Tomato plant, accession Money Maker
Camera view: tilt-top (135 deg); turntable rotation: 270 degrees
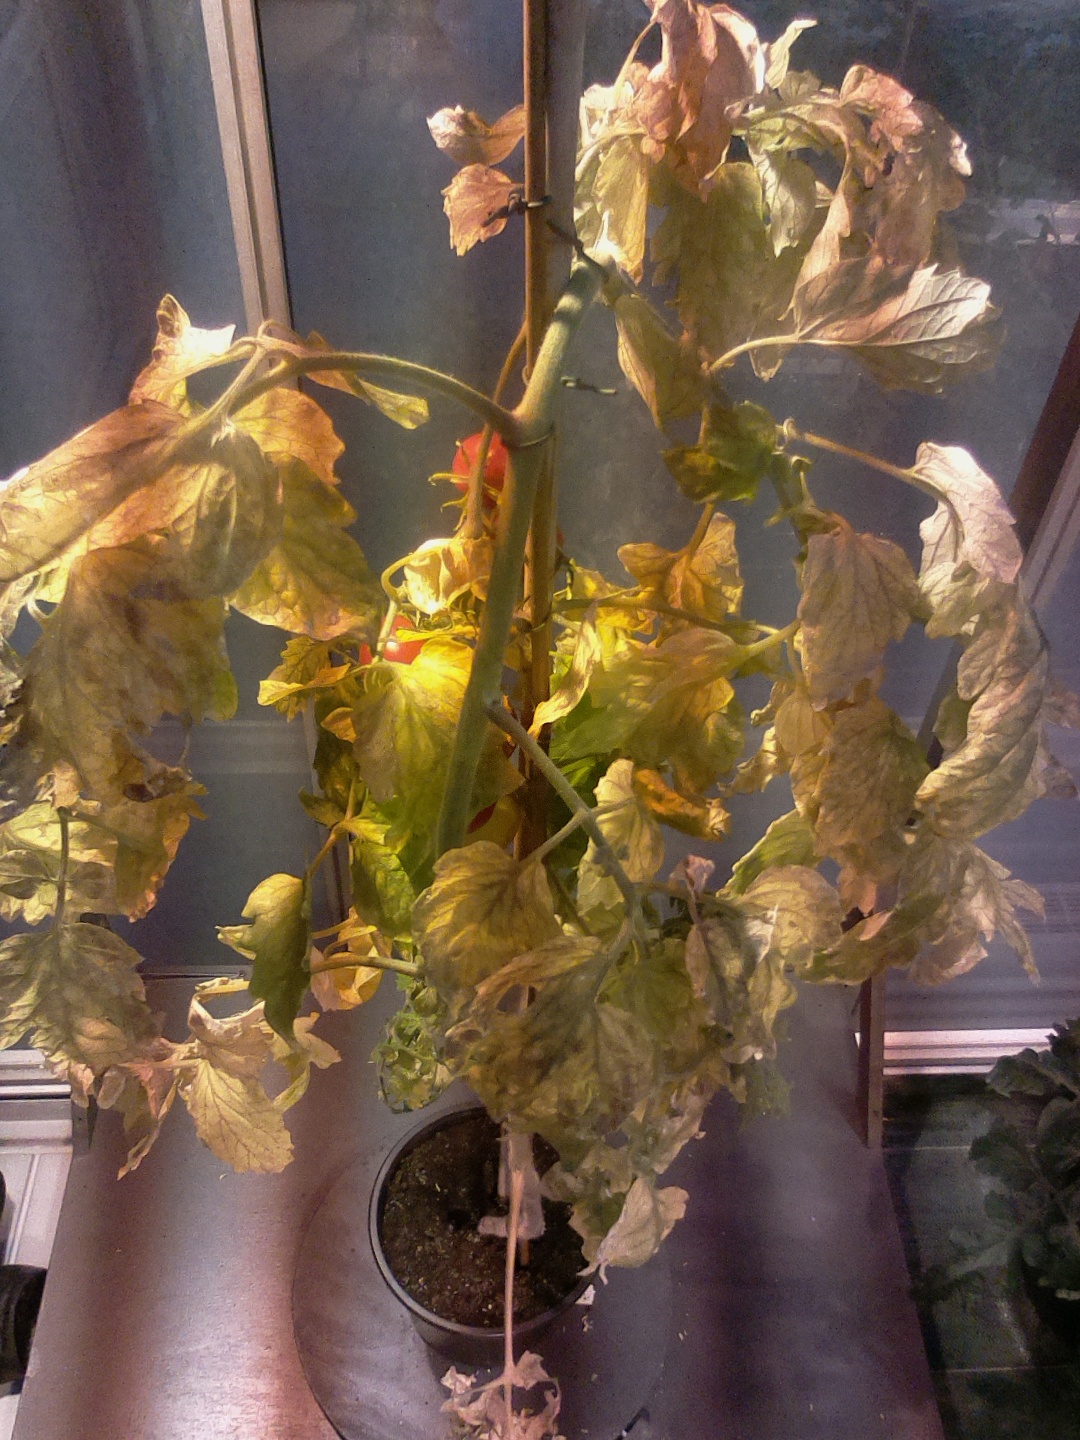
BBCH growth stage 86: 60%-70% of fruits show typical fully ripe color